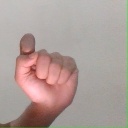
अक्षर: घ